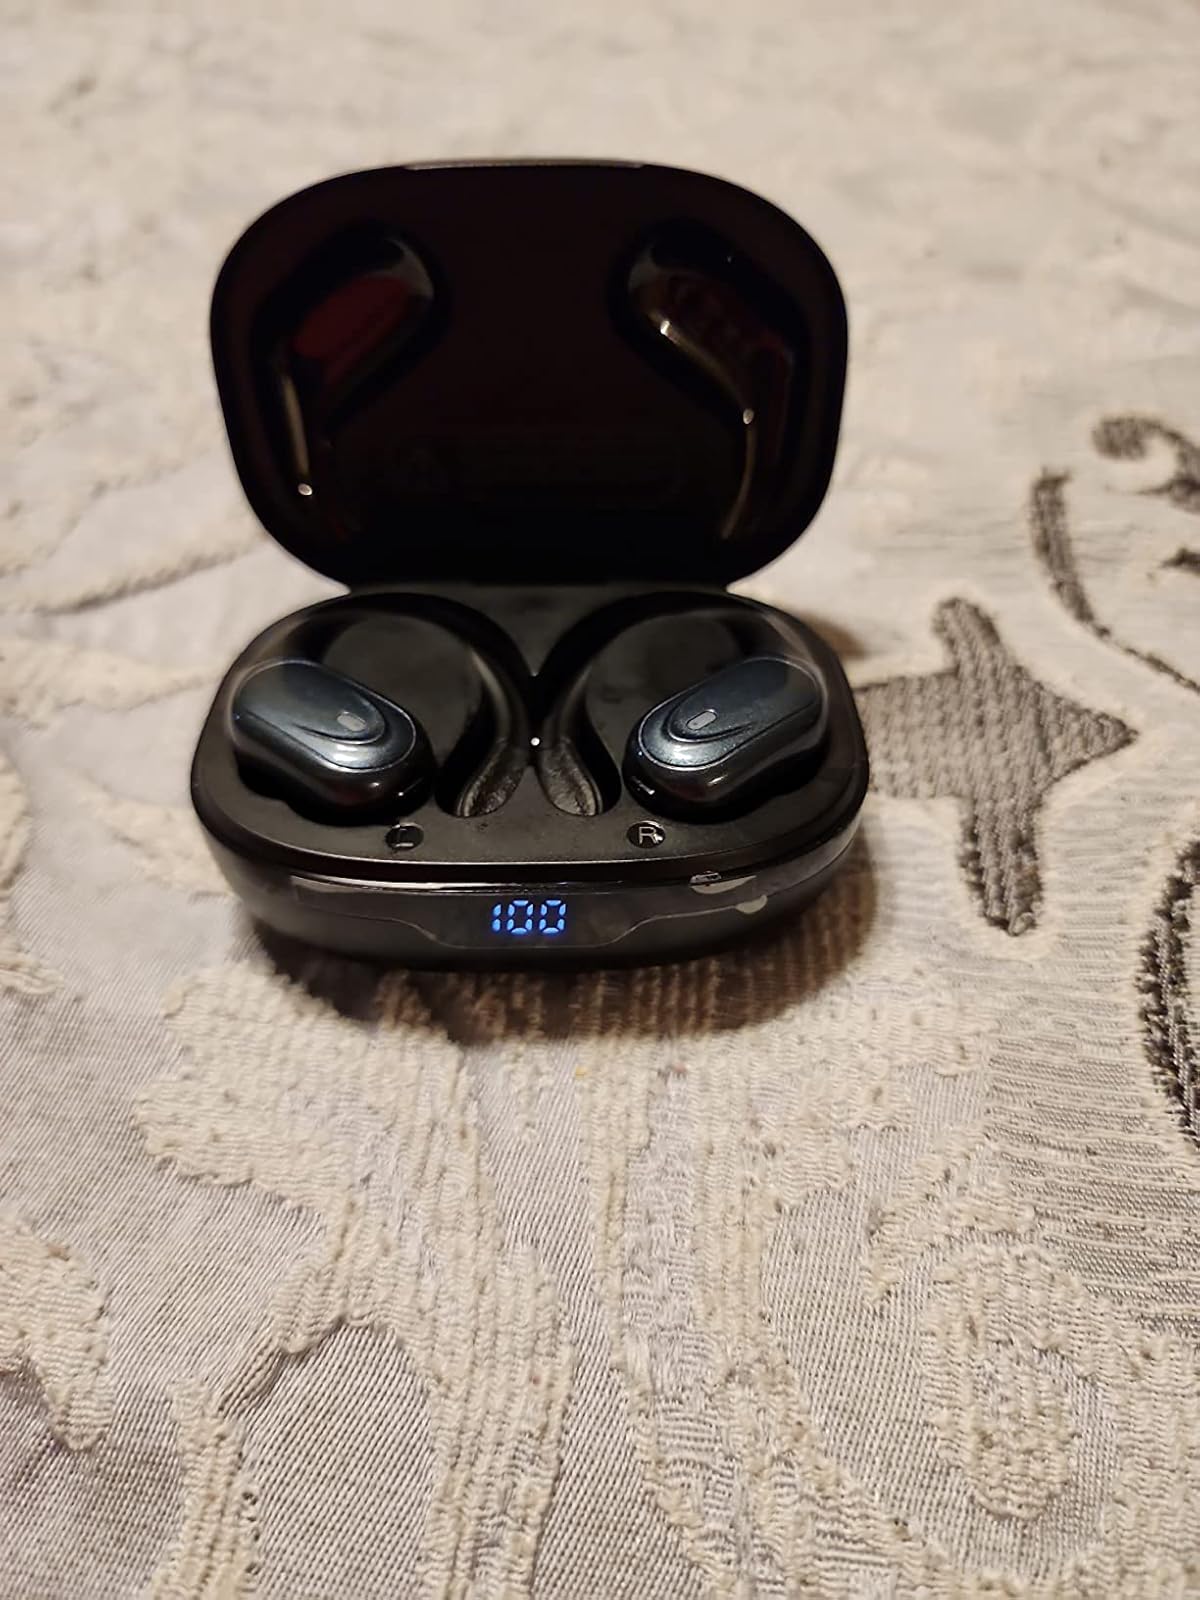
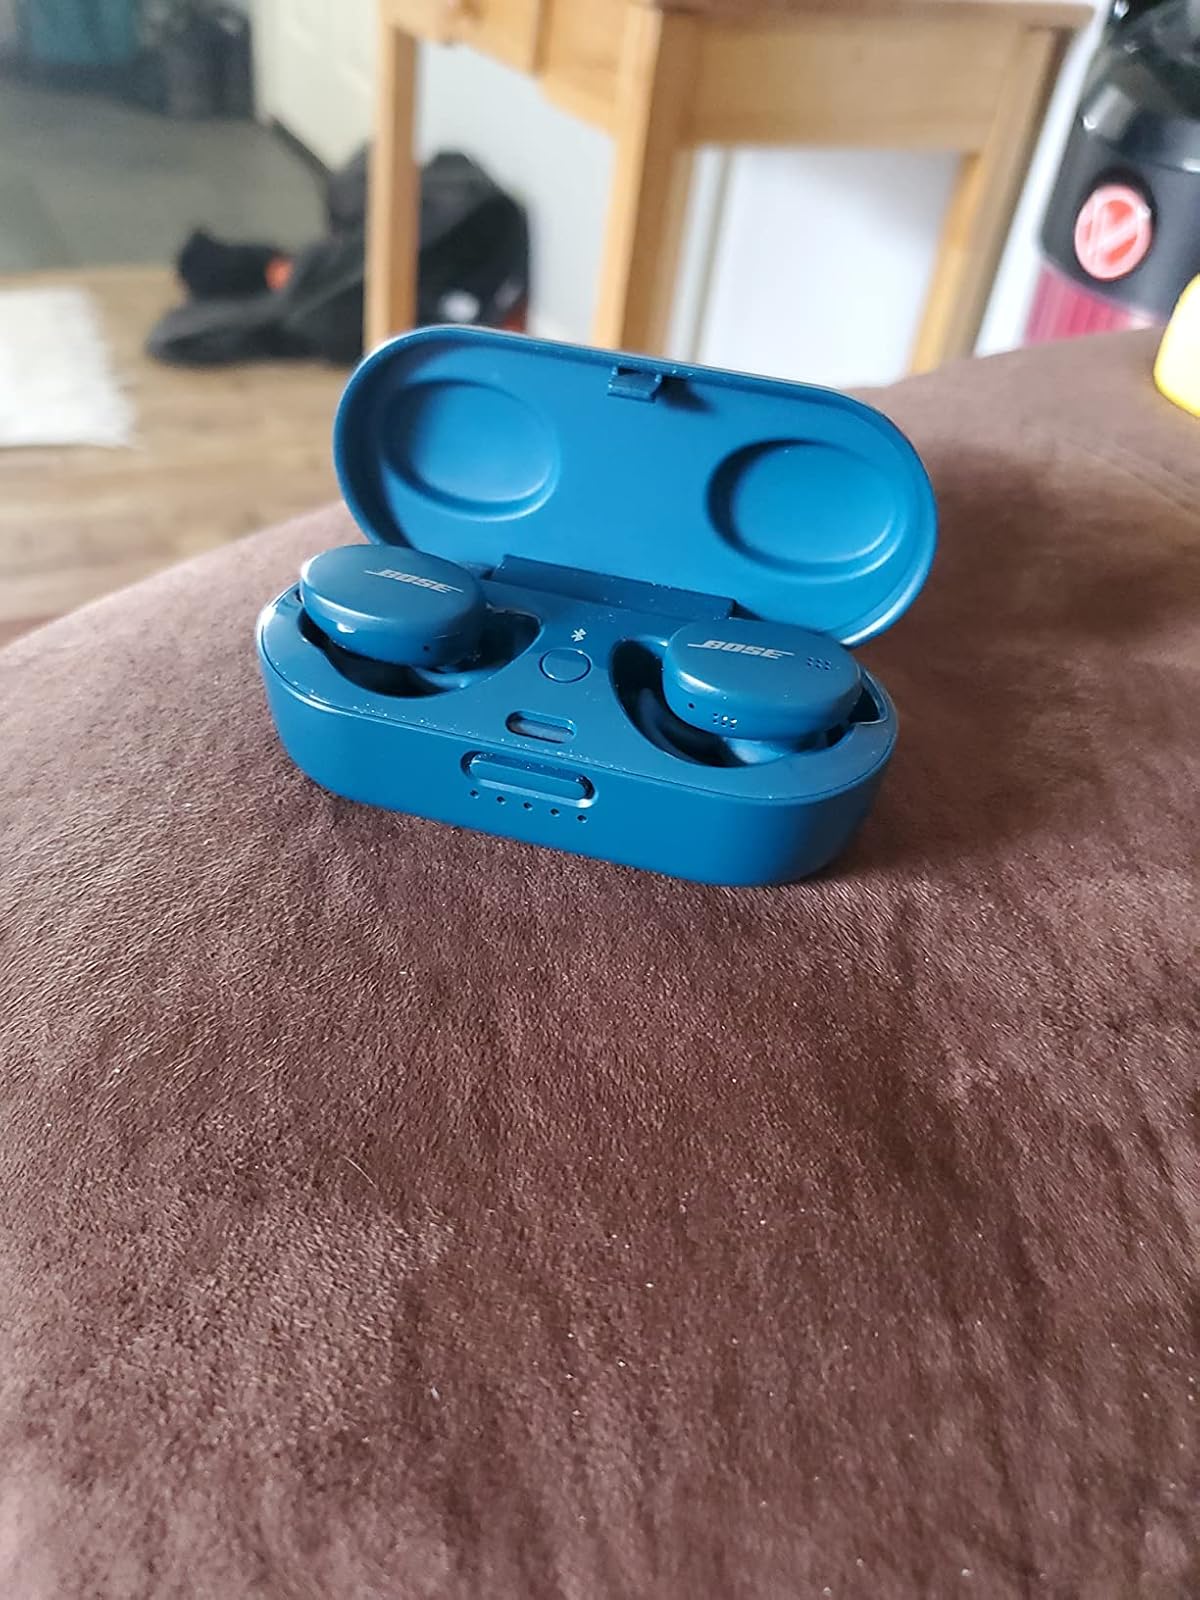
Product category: earbuds
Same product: no